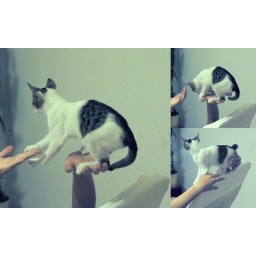
there's a blue bird in my heart and it keeps singing